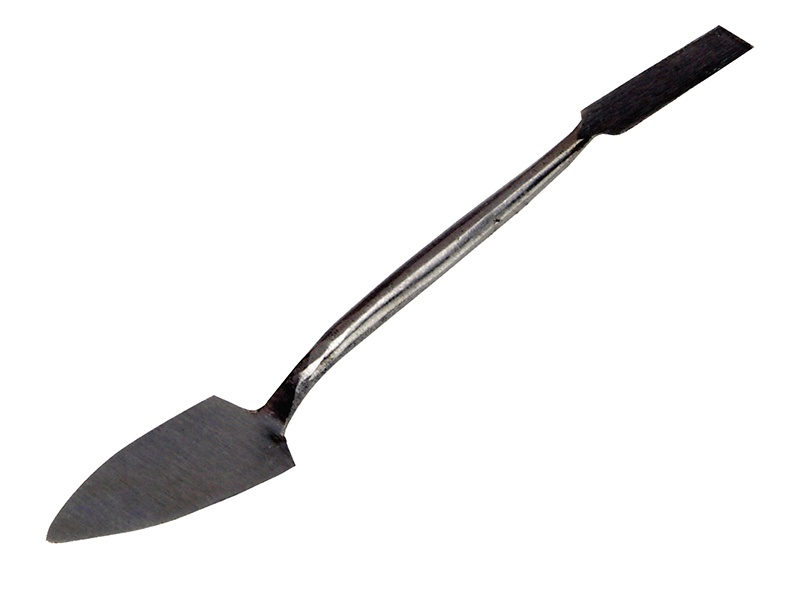
R.S.T. RTE88 Small Tools
Brand: R.S.T.
Universal Tool that can be used for pointing or cementing any small scale brickwork. It has a trowel profile at one end and a squared profile at the other. Made from high carbon steel.
Category: Hardware > Tools > Masonry Tools > Masonry Trowels > Pointing Trowels